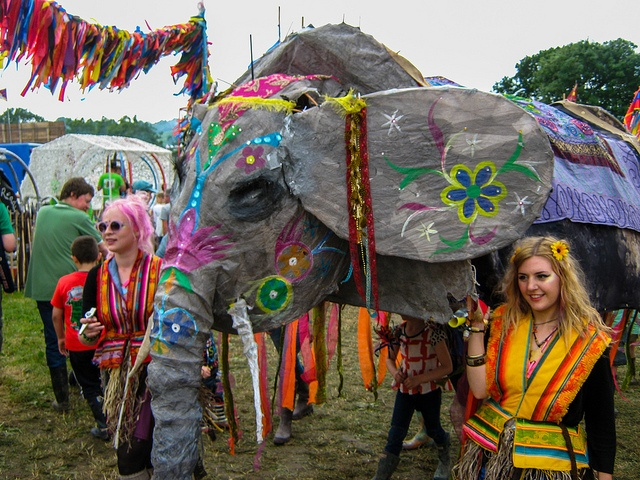
people standing around an elephant with flowers painted on it
Two girls guiding a papermache elephant.at a festival.
Two women stand on each side of the elephant.
A group of people that are standing near an elephant.
A group of young women standing around an elephant.